Question: Please indicate a possible affordance area of hammer that can be used for holding
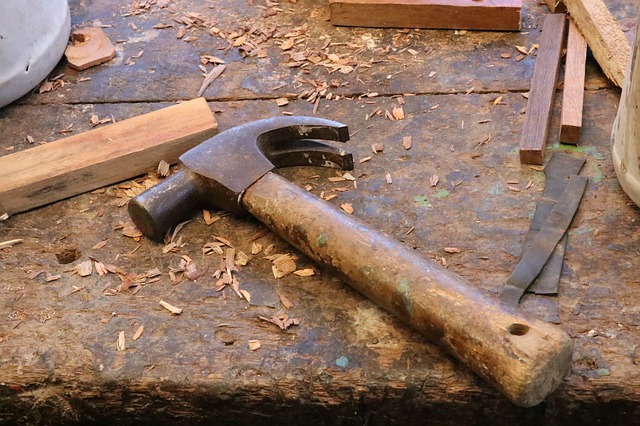
Answer: [243, 169, 576, 402]